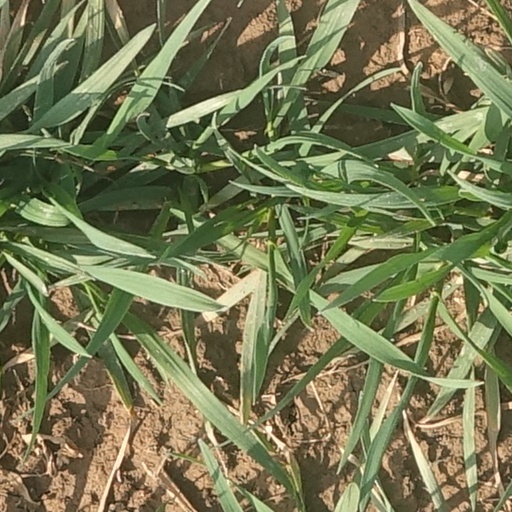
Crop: wheat